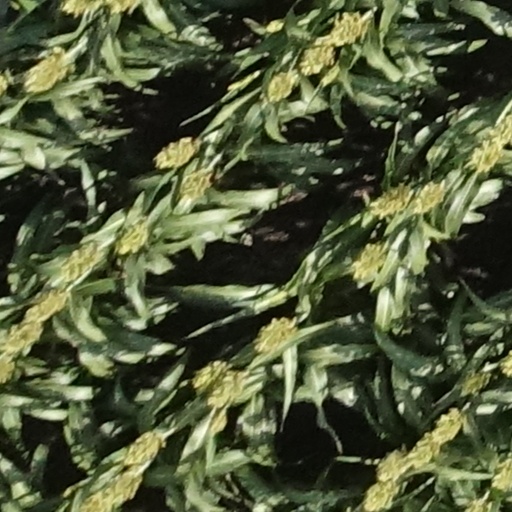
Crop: sorghum